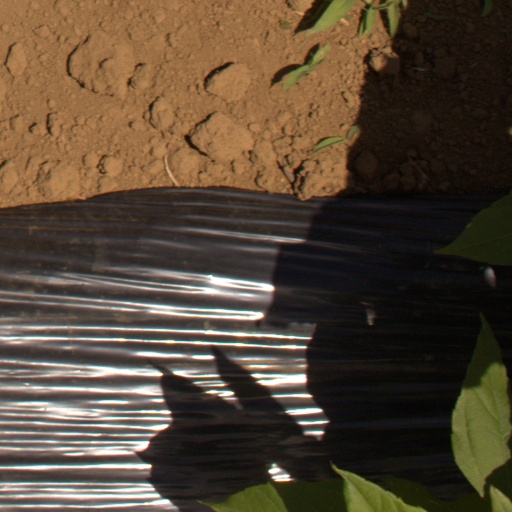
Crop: Jerusalem artichoke